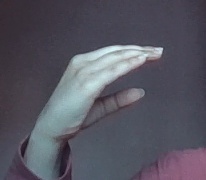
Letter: jeem